St Agnes' Church, Cotteridge

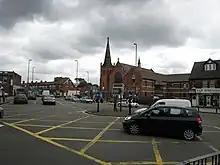
Cotteridge - geograph.org.uk - 472812.jpg

St Agnes’ Church is a former Church of England parish church in Cotteridge, Birmingham.